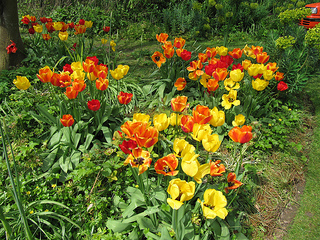
Flower: tulip